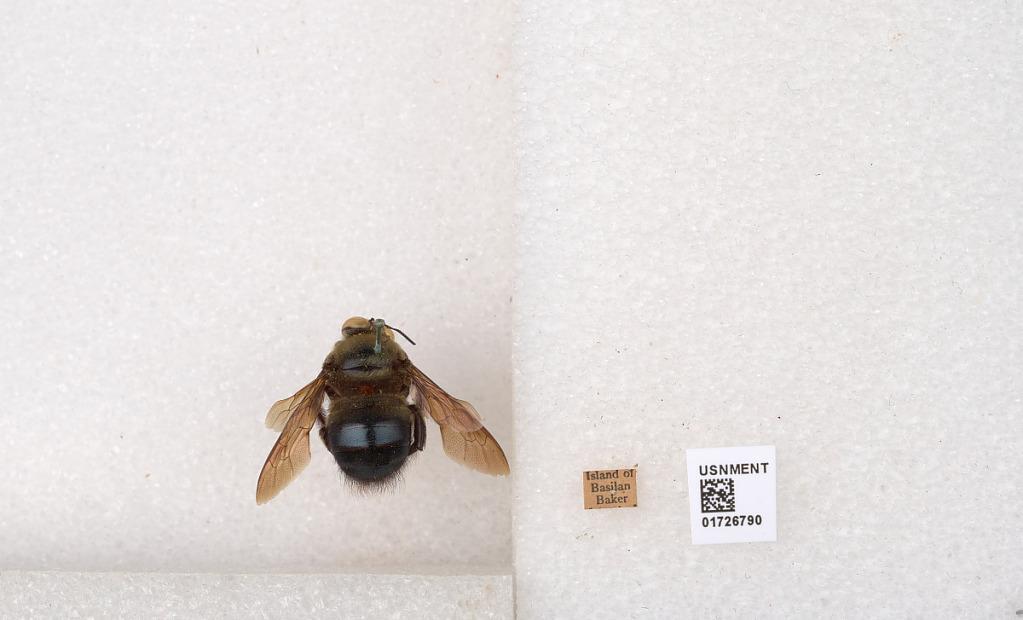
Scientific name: Xylocopa (Zonohirsuta) fuliginata Pérez
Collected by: Baker
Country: Philippines
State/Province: Autonomous Region in Muslim Mindanao
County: Basilan
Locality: Island of Basilan